Efim Kolbintsev

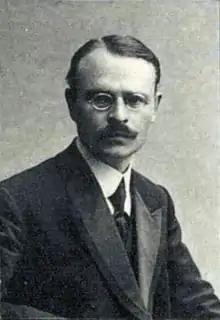
photo of 1913

Efim Grigoryevich Kolbintsev (18 January 1875, Orenburg Governorate — after 1917) was a peasant, a treasurer, a merchant and a deputy of the Fourth Imperial Duma from Orenburg Governorate between 1912 and 1917. December 3, 1913 he was a member of a group of 39 parliamentarians who signed the Duma legislative proposal "On the establishment of a special spiritual administration (muftiate) for the Muslims of the North Caucasus." During the February Revolution of 1917, he carried out various assignments of the Provisional Committee of the State Duma.